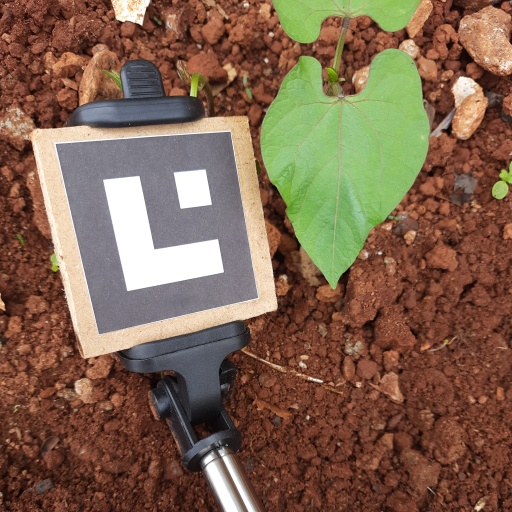
Observations: wavy surface, no eating holes, under cloudy sky